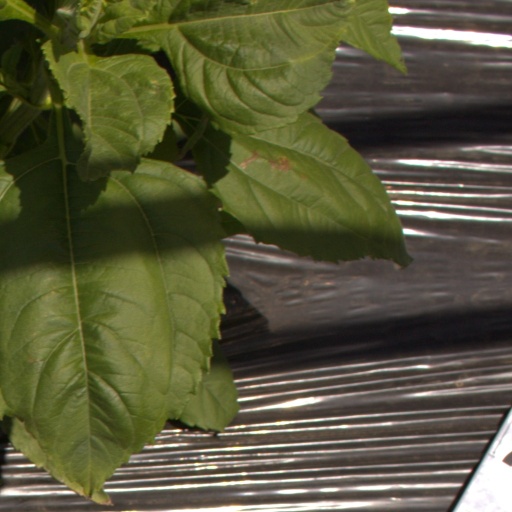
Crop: Jerusalem artichoke